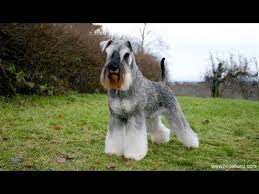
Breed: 220-n000053-standard_schnauzer